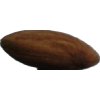
Label: almonds